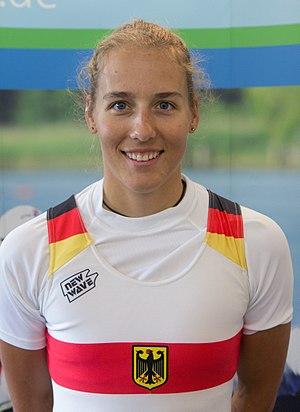
Marie-Catherine Arnold est une rameuse allemande, né le 7 novembre 1991.